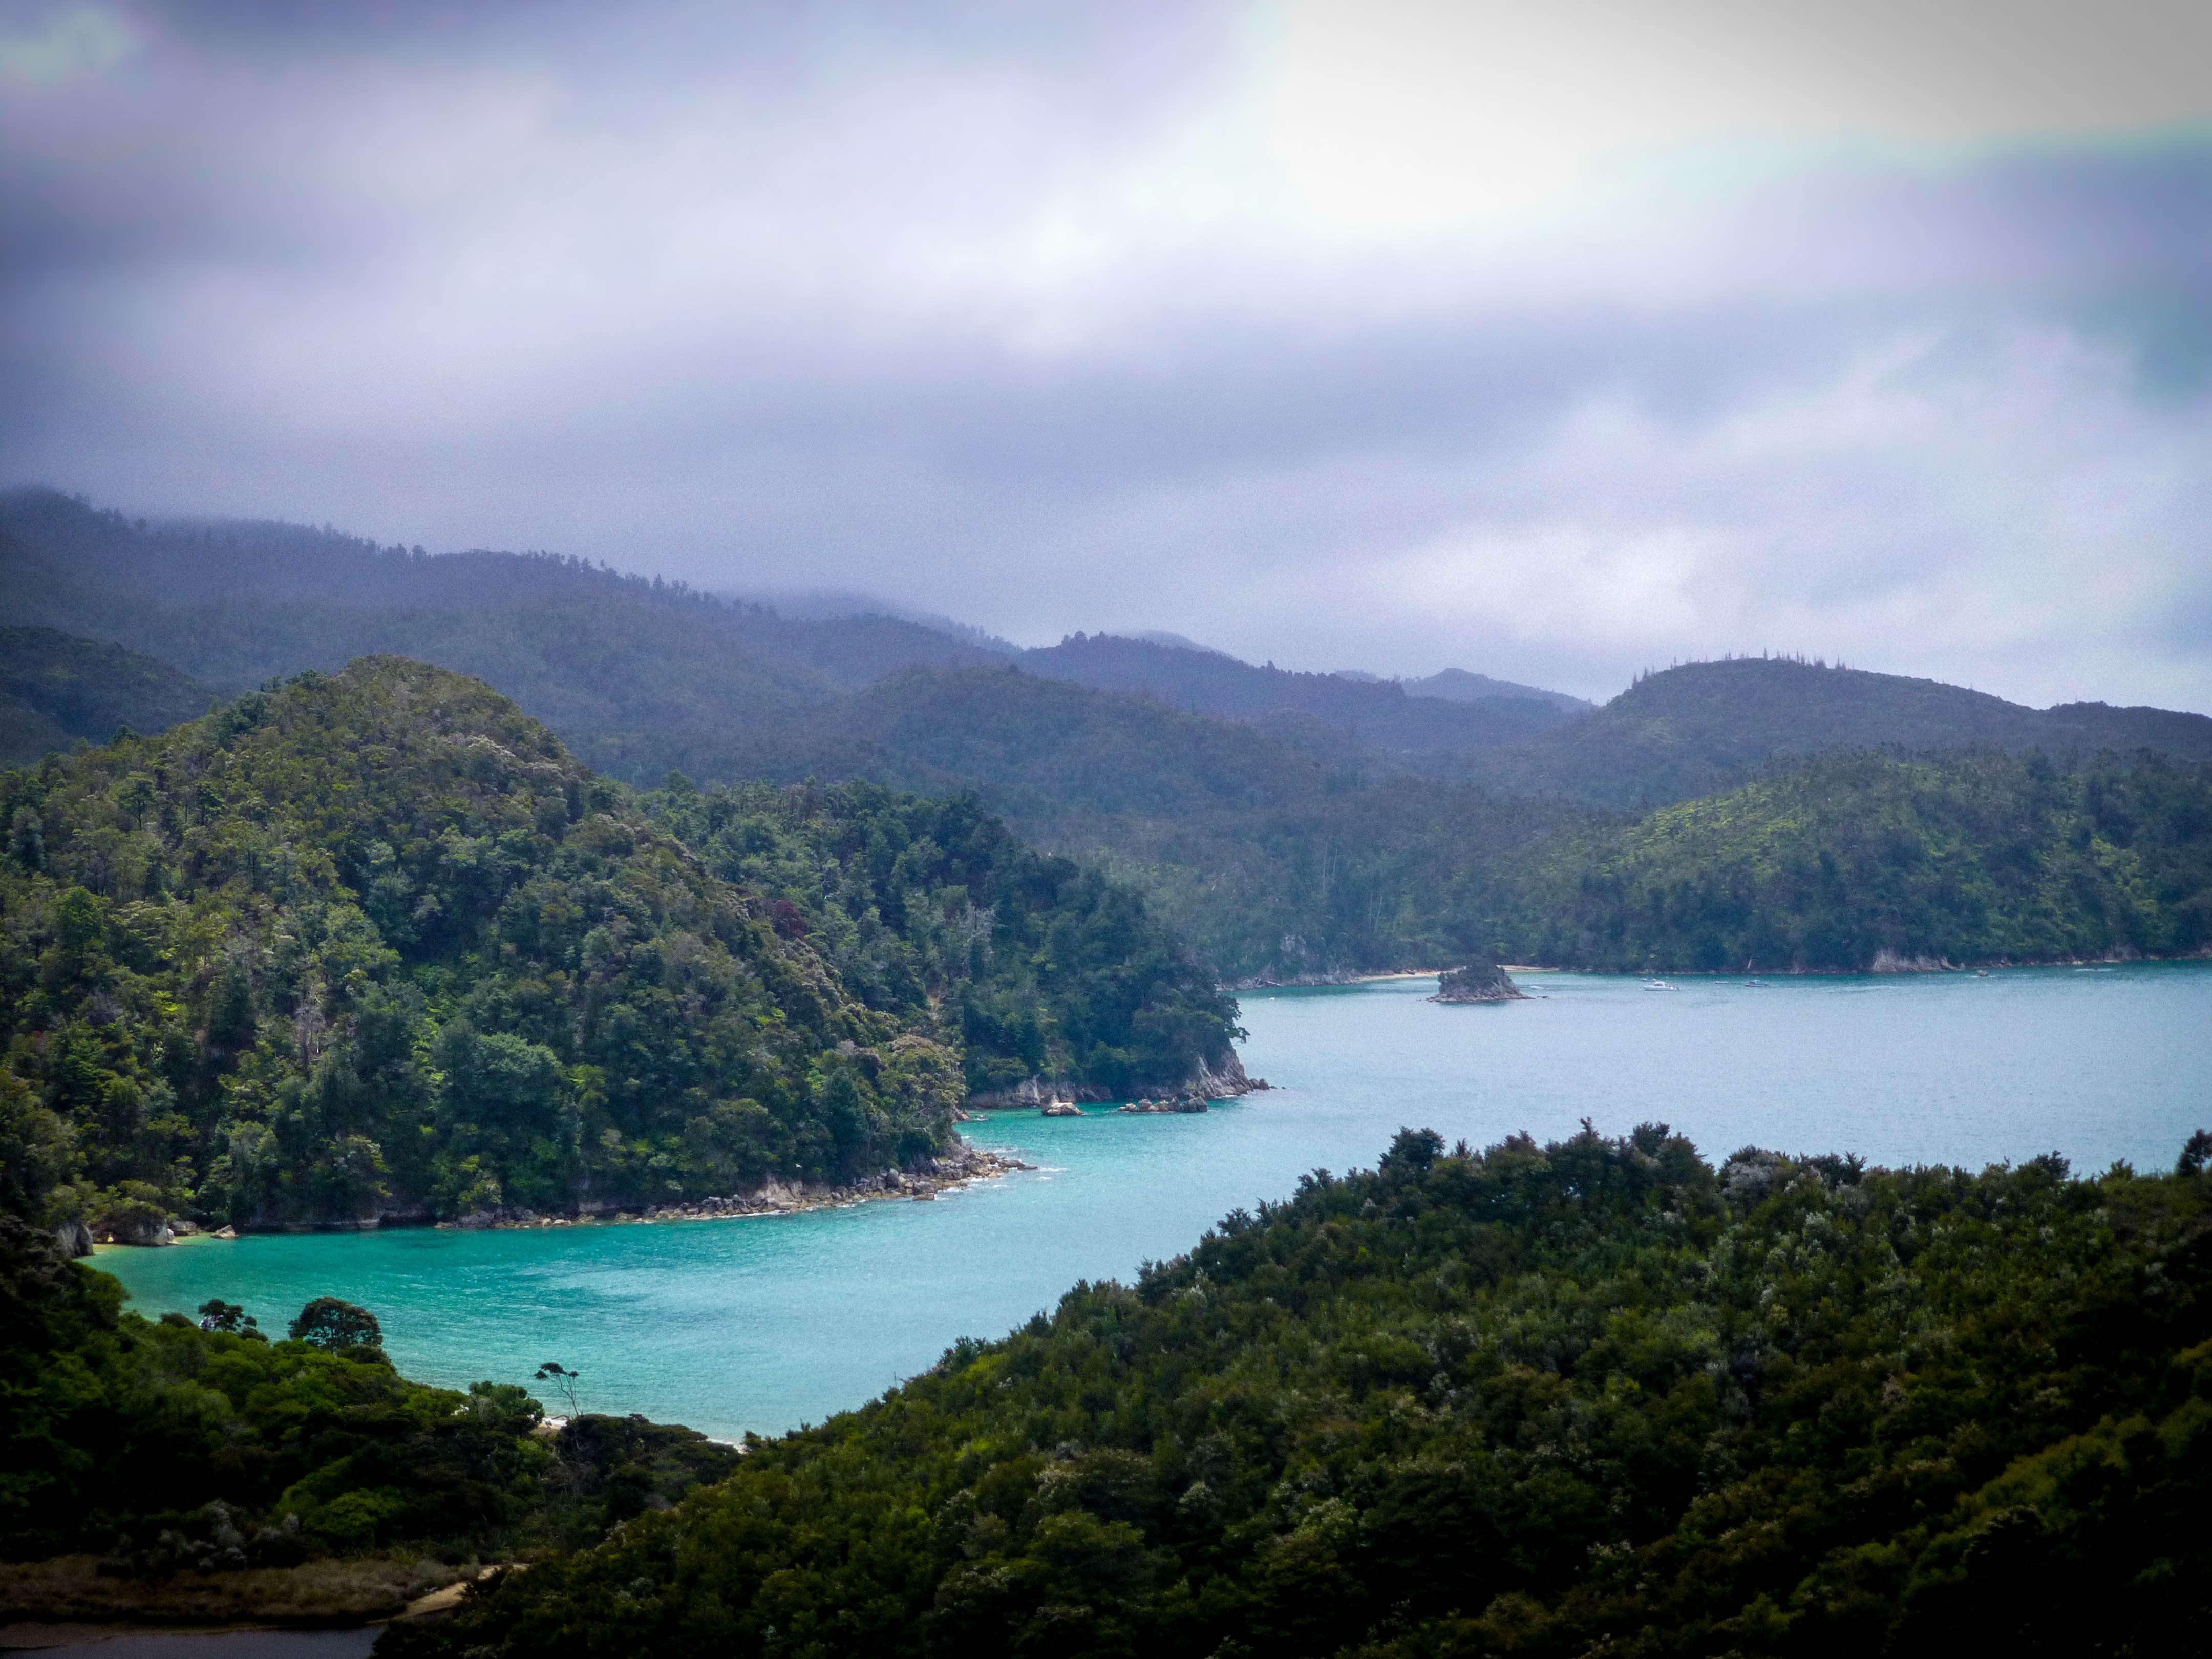
landscape, sea, coast, water, nature, mountain, cloud, hill, lake, river, mountain range, bay, fjord, reservoir, highland, body of water, loch, atmospheric phenomenon